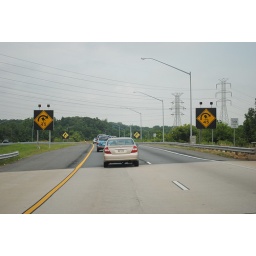
Big yellow signs complete with INACTIVE beacons on I-695 at a very sharp curve in Essex.